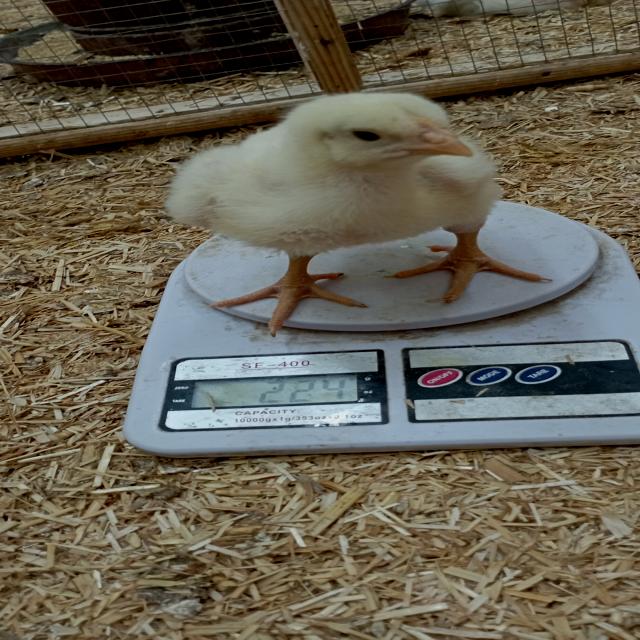
Weight: 225 g